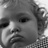
Emotion: sad